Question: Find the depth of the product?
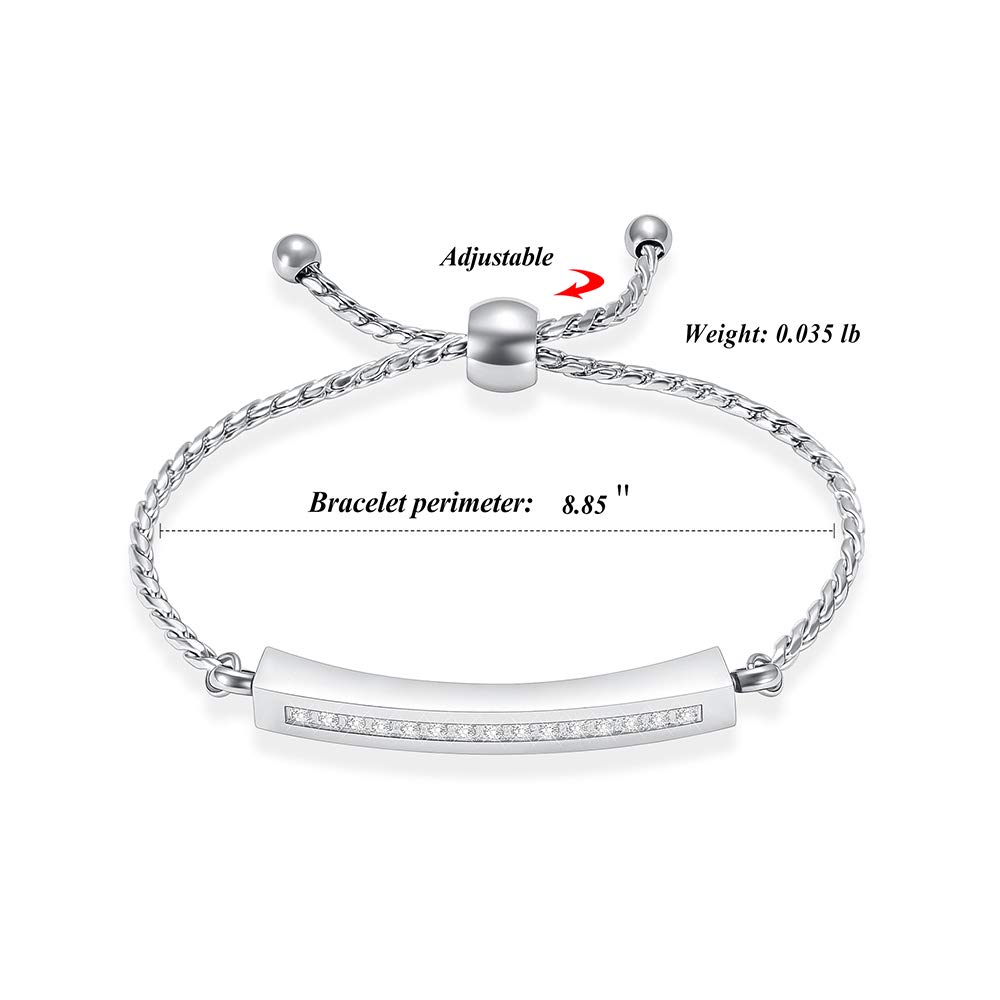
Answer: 8.85 inch